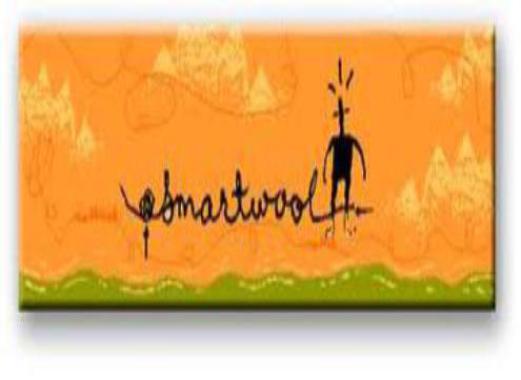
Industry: Clothes